Neumarkt, Zurich

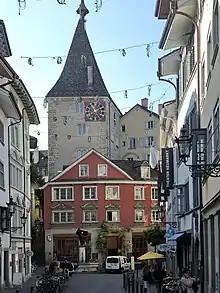
Neumarkt as seen from "Seilergraben" towards Grimmenturm

Neumarkt is a street and a historical area in the Rathaus quarter (Altstadt) of Zürich, Switzerland.